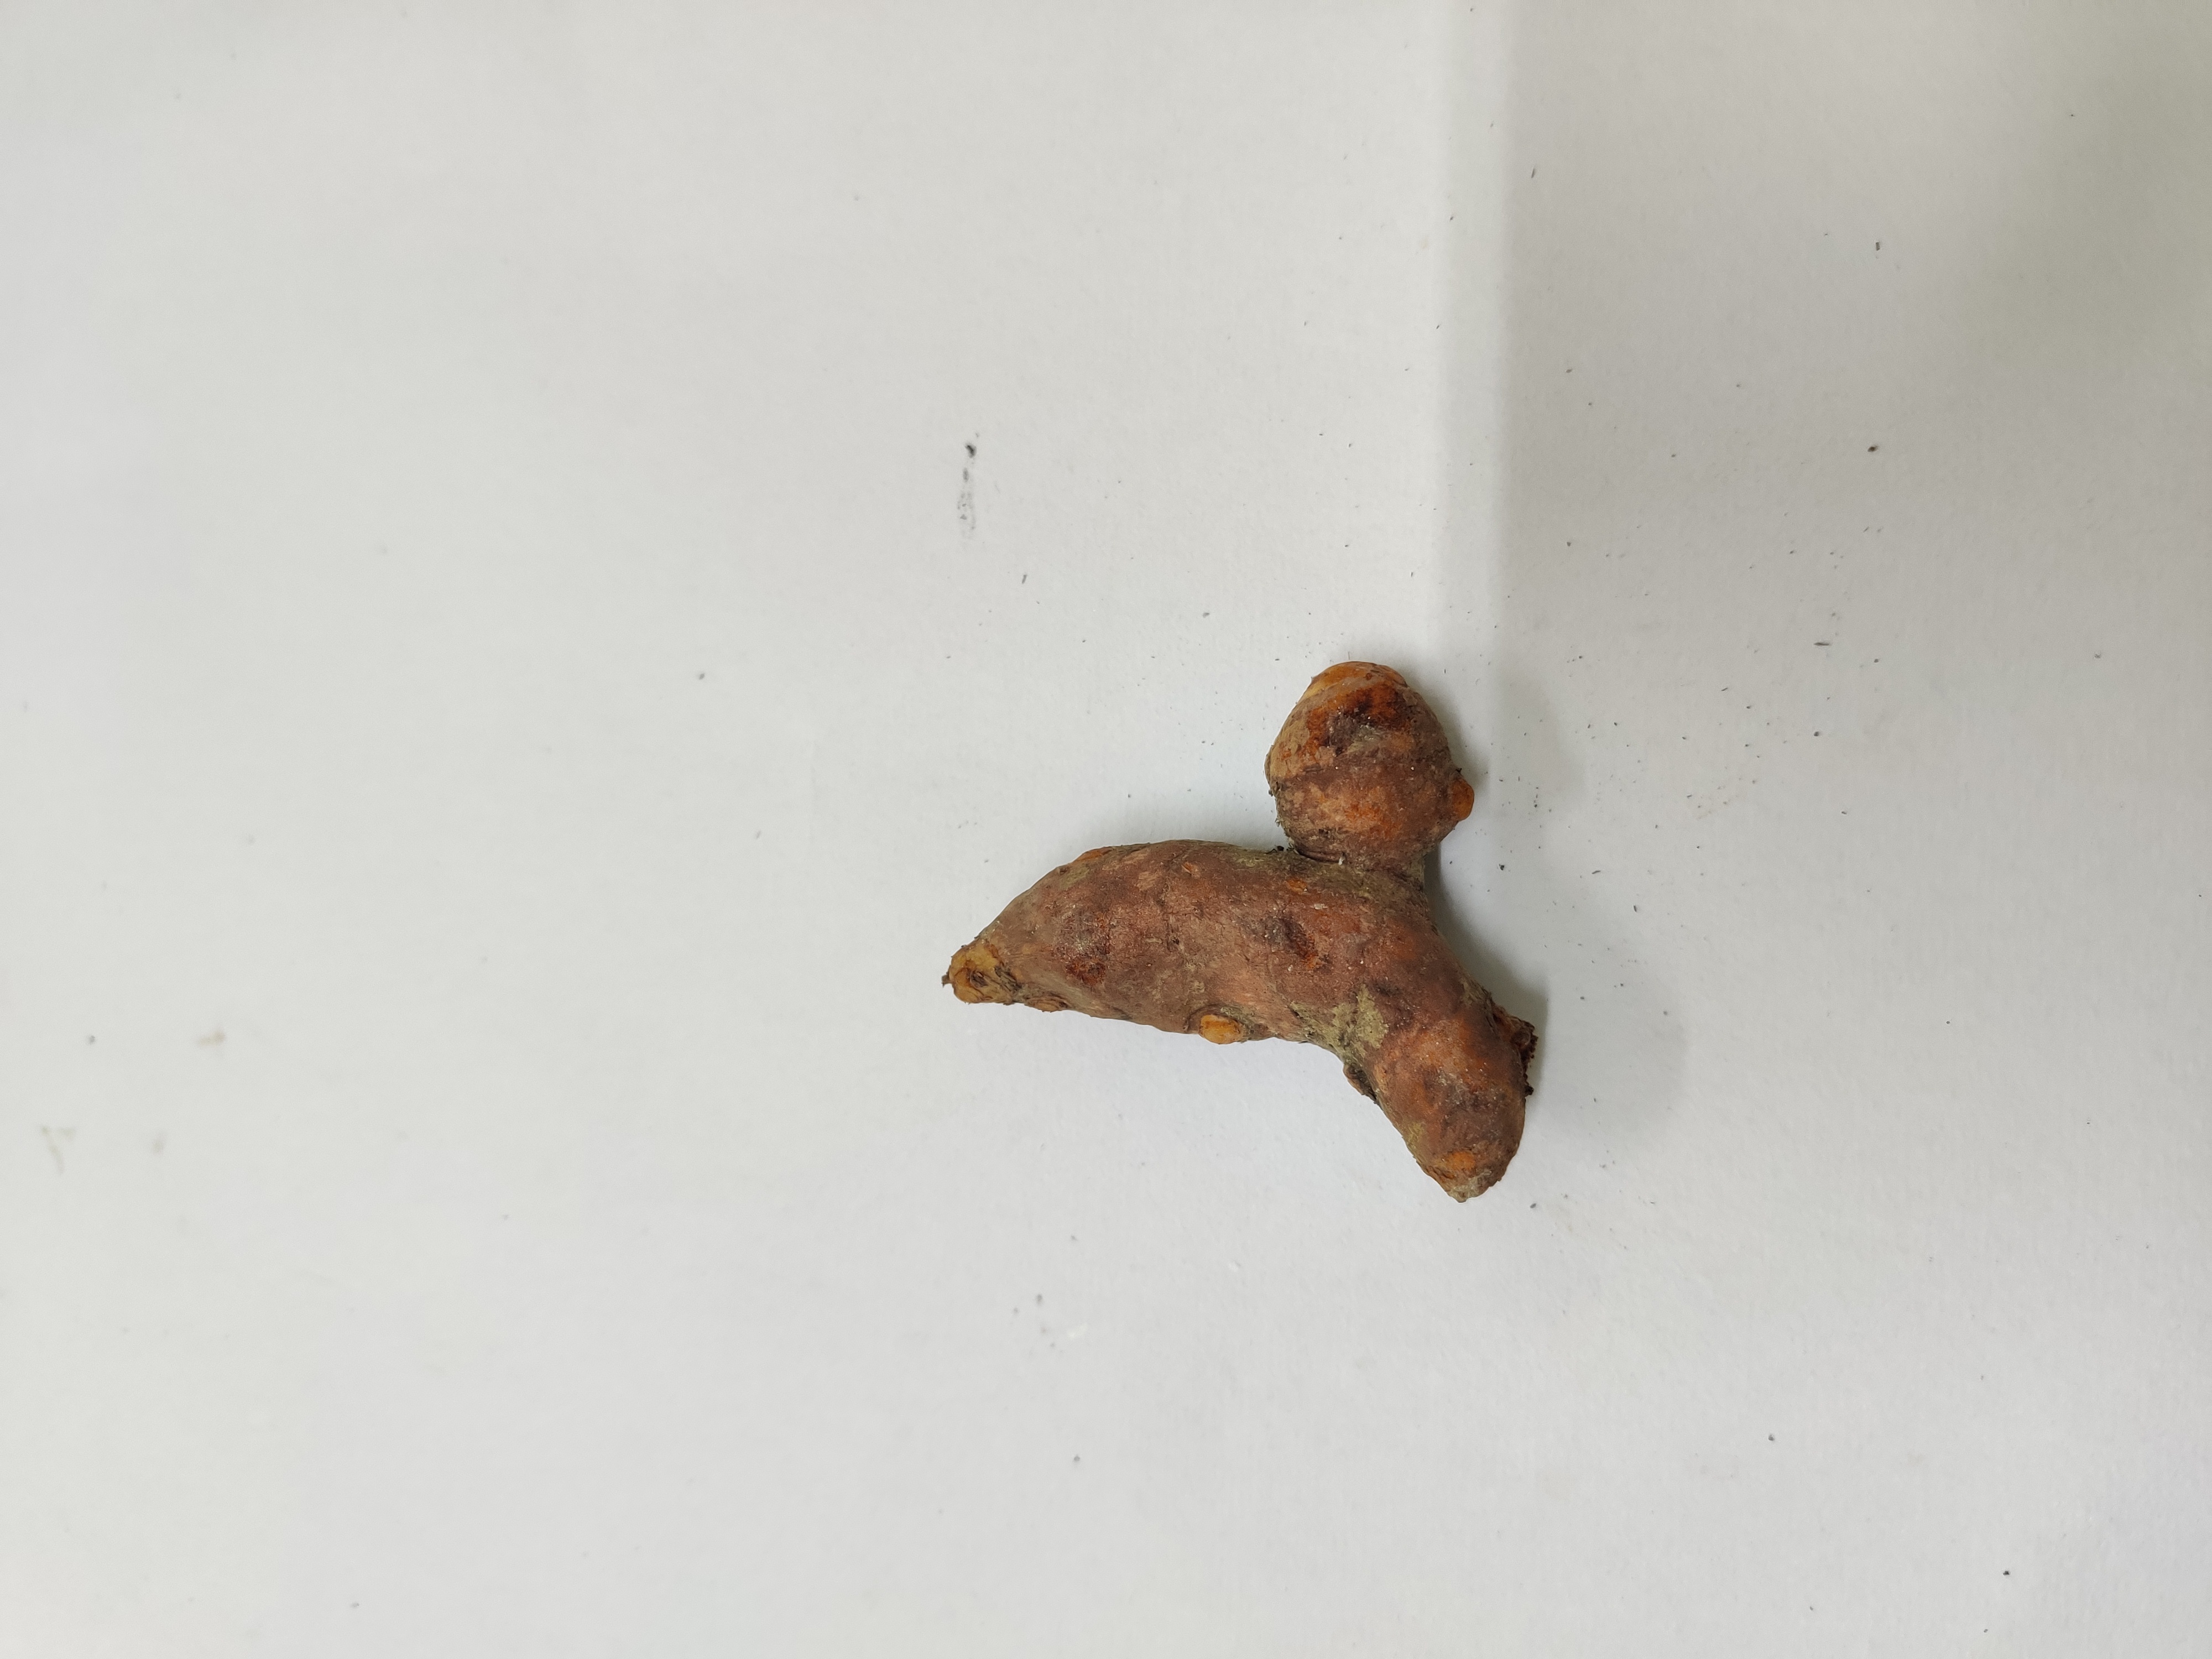
Crop: Turmeric
Condition: Damaged